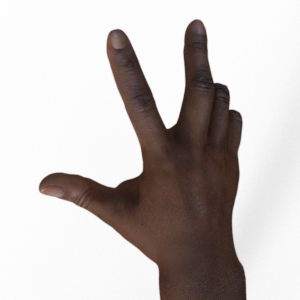
Label: scissors